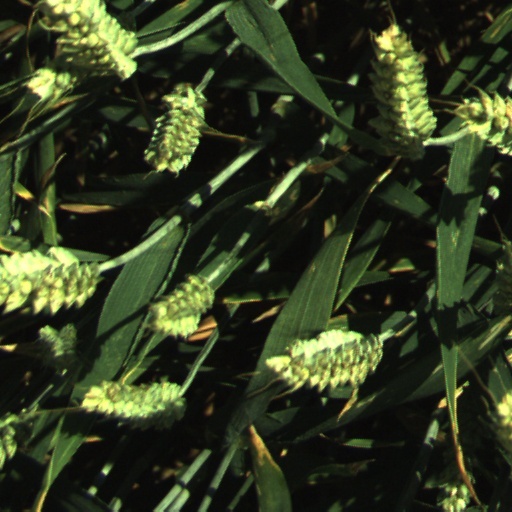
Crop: wheat